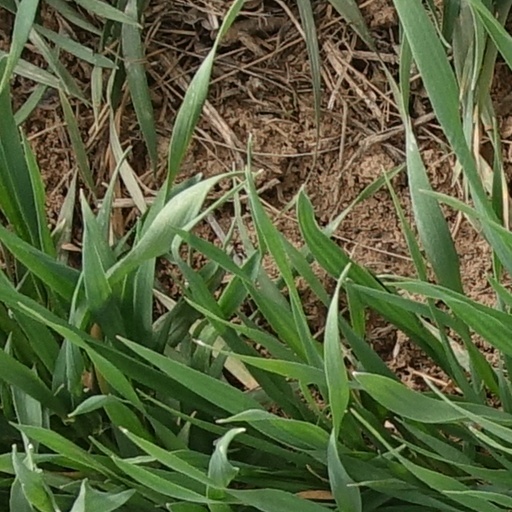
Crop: wheat